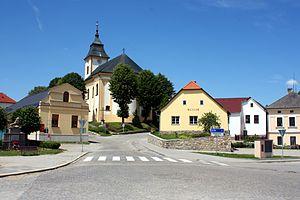
Luka nad Jihlavou est un bourg du district de Jihlava, dans la région de Vysočina, en Tchéquie. Sa population s'élevait à 2 901 habitants en 2019.